Describe the emotion expressed in this image:  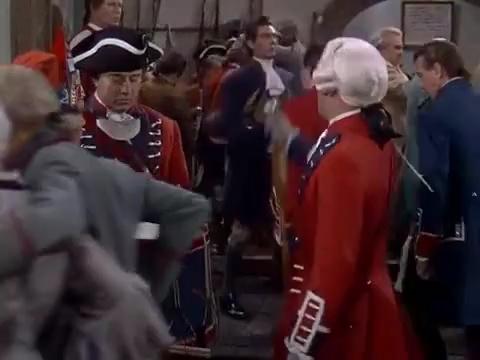
This person displays Suffering, valence and arousal with low intensity.